General-purpose heat source

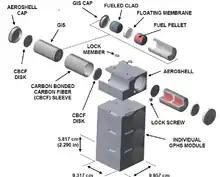
Exploded view of a stack of general-purpose heat source modules.

The general-purpose heat source is a U.S. DOE-designed radioactive heat source for radioisotope thermoelectric generators (RTG) or Stirling radioisotope generators (SRG). It is meant for space applications and is packaged as a stackable module.